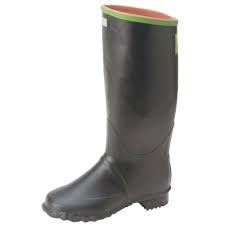
Waste category: shoes